Bible Christian Church (vegetarian)

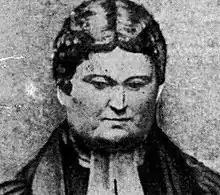
William Cowherd (1763–1816), founder of the Bible Christian Church

The Bible Christian Church was a Christian vegetarian sect founded by William Cowherd in Salford, Greater Manchester, in 1809, as a spilt from the Swedenborgians. Members of the church were committed vegetarians and the church was foundational in the formation of the British and American vegetarian movements.